John Anderson (footballer, born 1972)

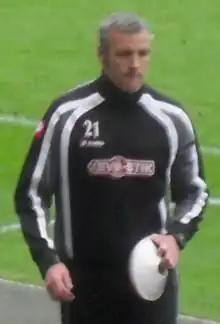
Anderson pictured in 2011

John Patton Anderson (born 2 October 1972) is a Scottish football coach and former player, who played as a defender. He had been the under-18s manager at Leeds United. He was manager at North Ferriby United between 2010 and 2011.